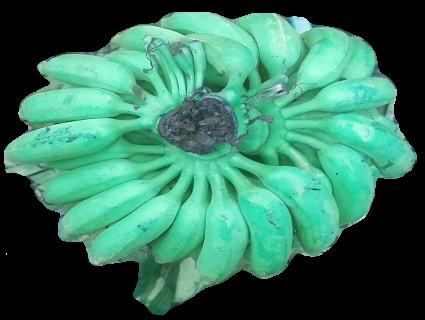
Variety: elakki-bale
Grade: grade1